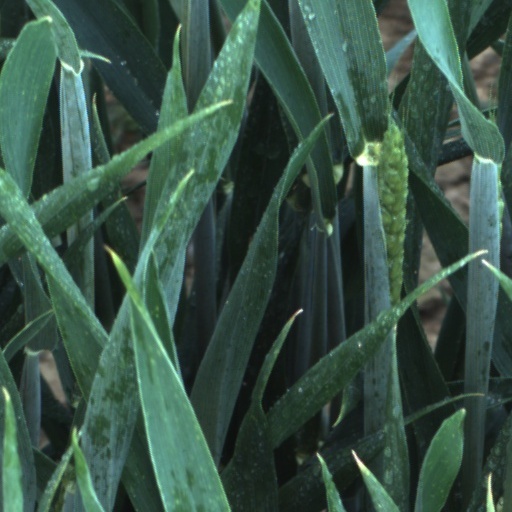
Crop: wheat